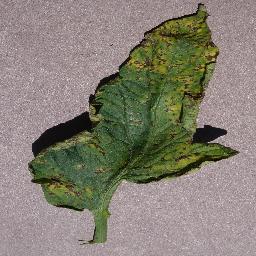
Label: Tomato___Septoria_leaf_spot